Basilikon Doron

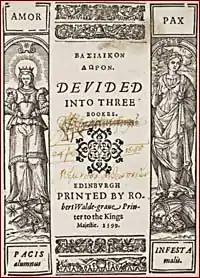
Title page of the "Basilikon Doron"

The Basilikon Doron is a treatise on government written by King James VI of Scotland (who would later also become James I of England), in 1599.